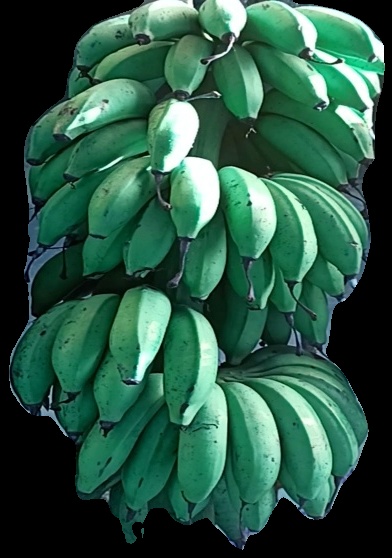
Variety: rasbale
Grade: grade2